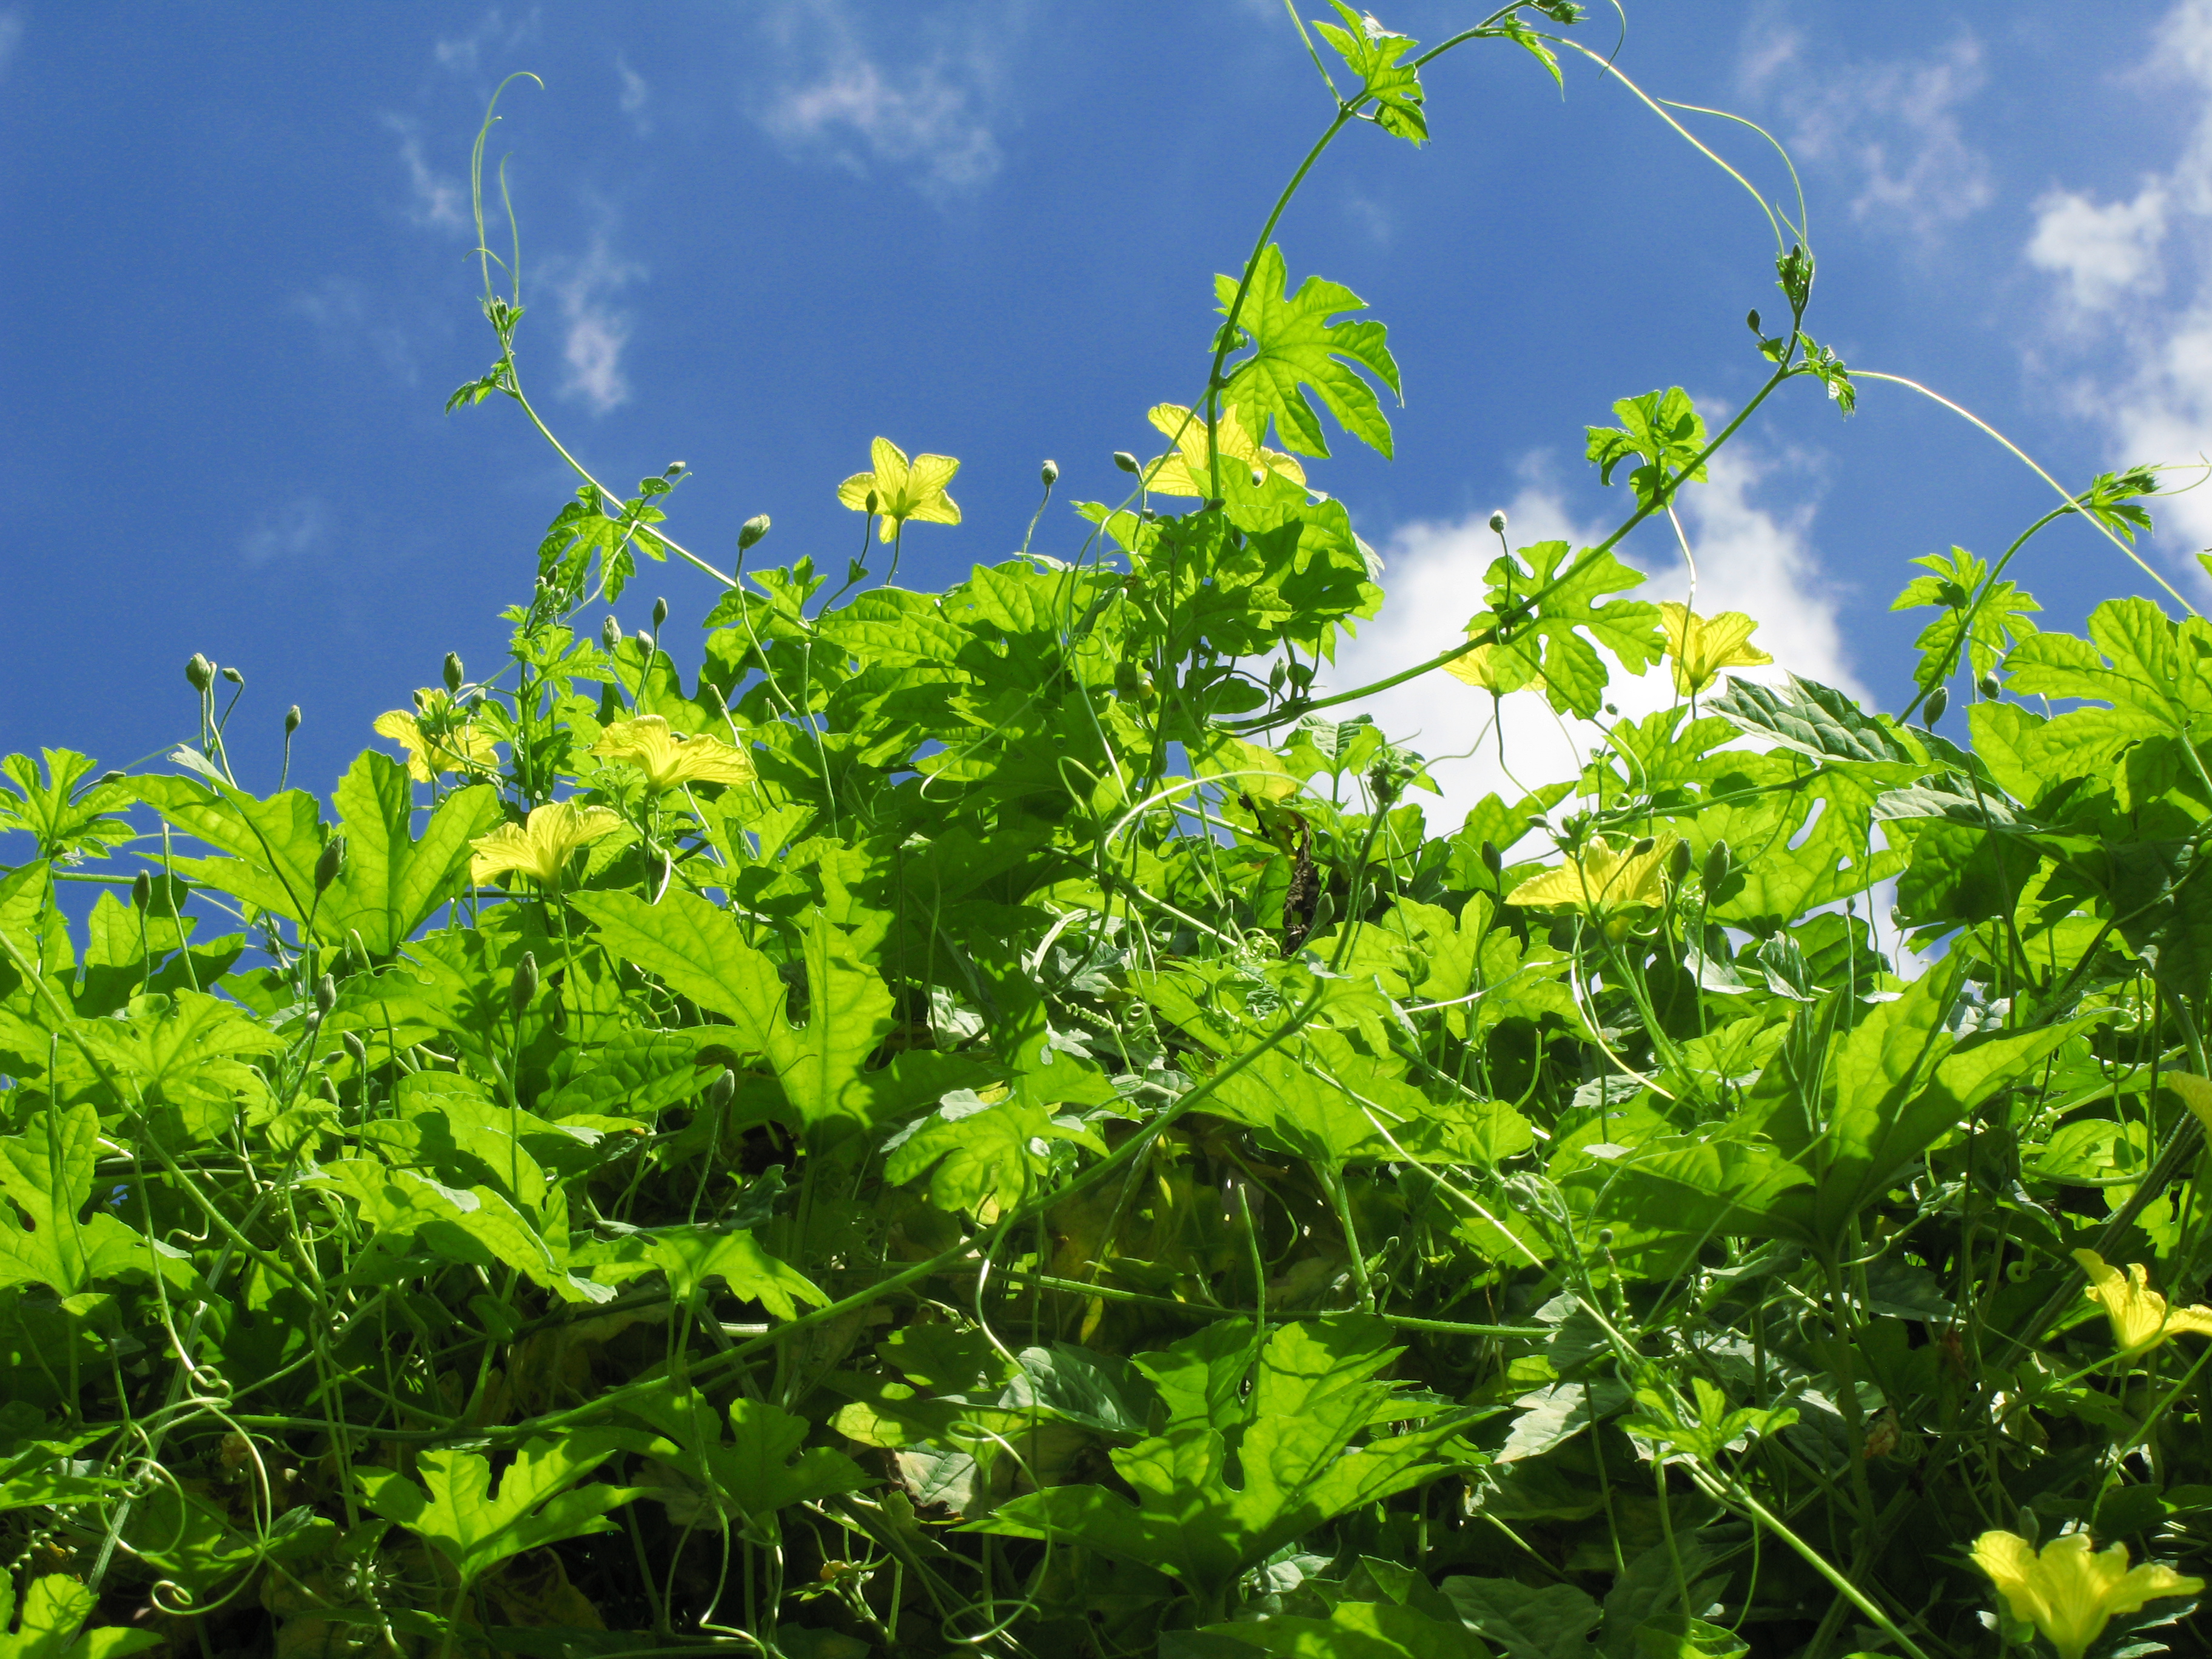
plant, field, meadow, flower, food, high, produce, vegetable, crop, rapeseed, gourd, wildflower, hires, var, brassica, hi, res, g7, bitter, melon, flowering plant, momordica, pavel, charantia, crantz, land plant